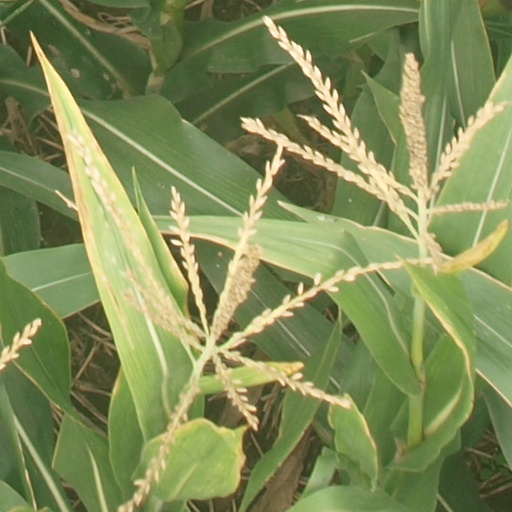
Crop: maize; corn